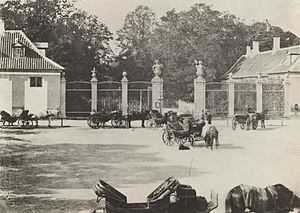
Johann Friedrich Hännel / Værker
Frederiksberg Runddel
Johann Friedrich Hännel var en dansk-tysk billedhugger tilhørende rokokoen.